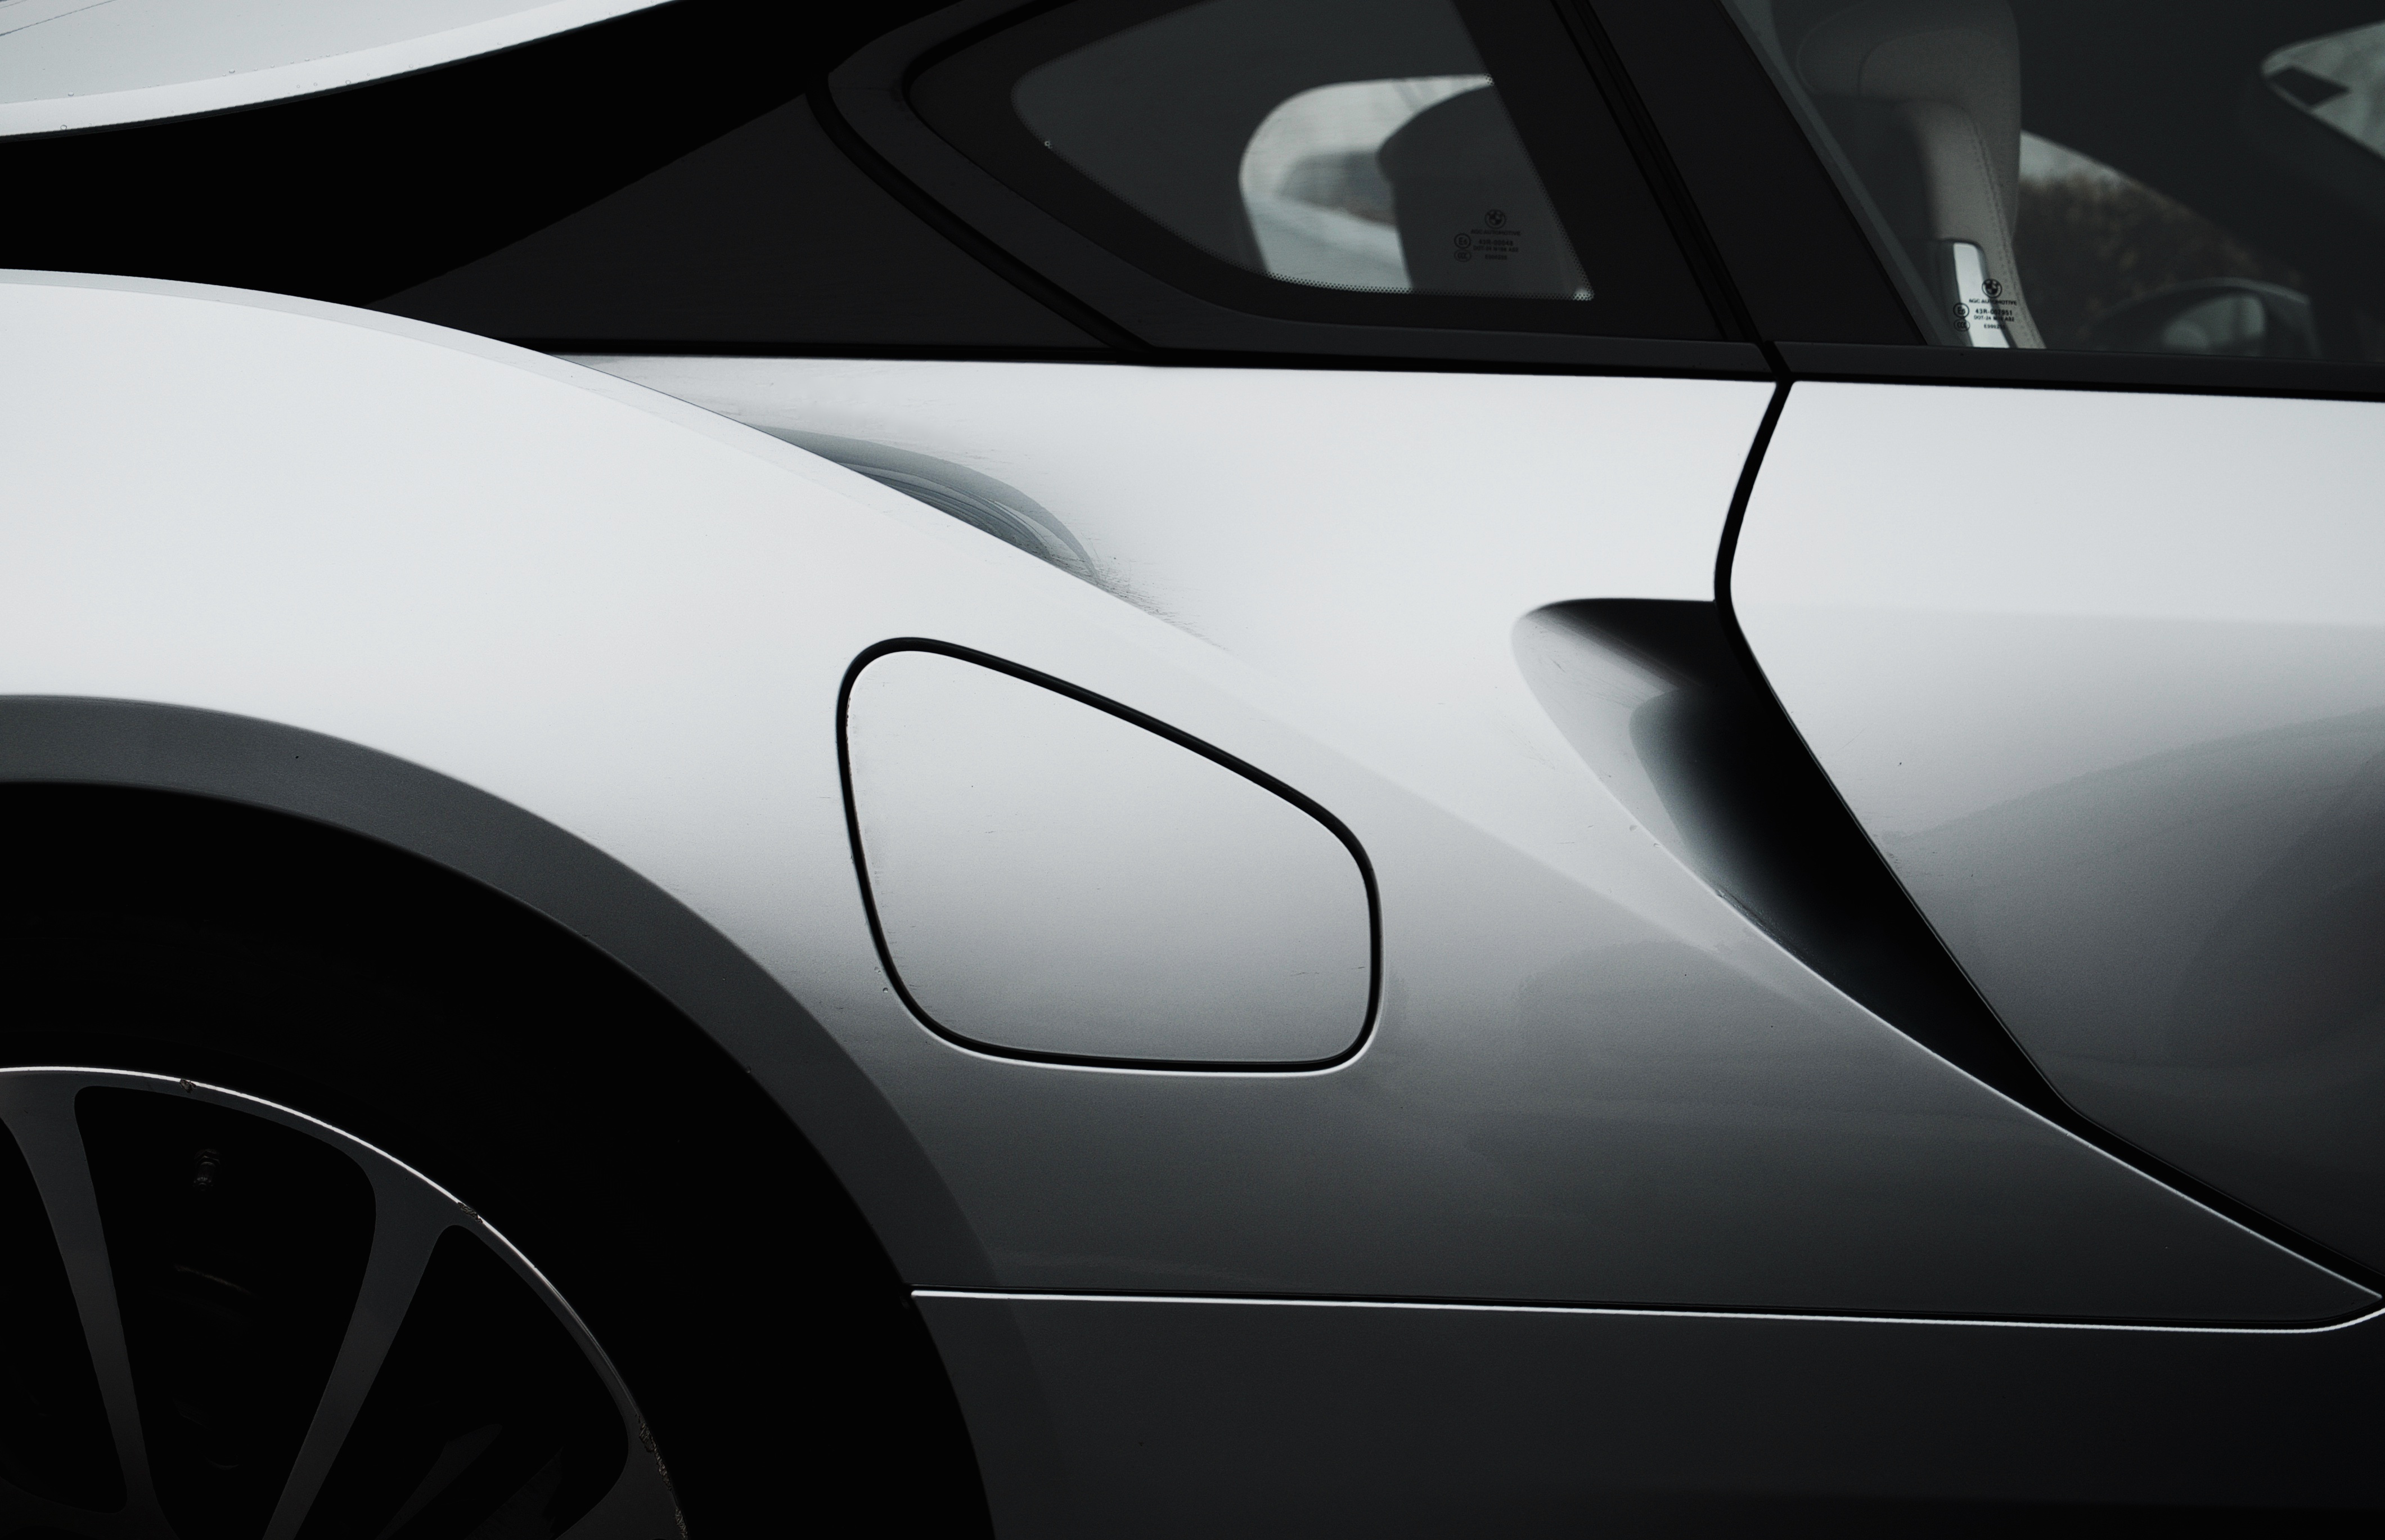
car, wheel, automobile, vehicle, monochrome, sports car, supercar, silver, rim, minimalistic, concept car, land vehicle, automobile make, automotive exterior, automotive design, luxury vehicle